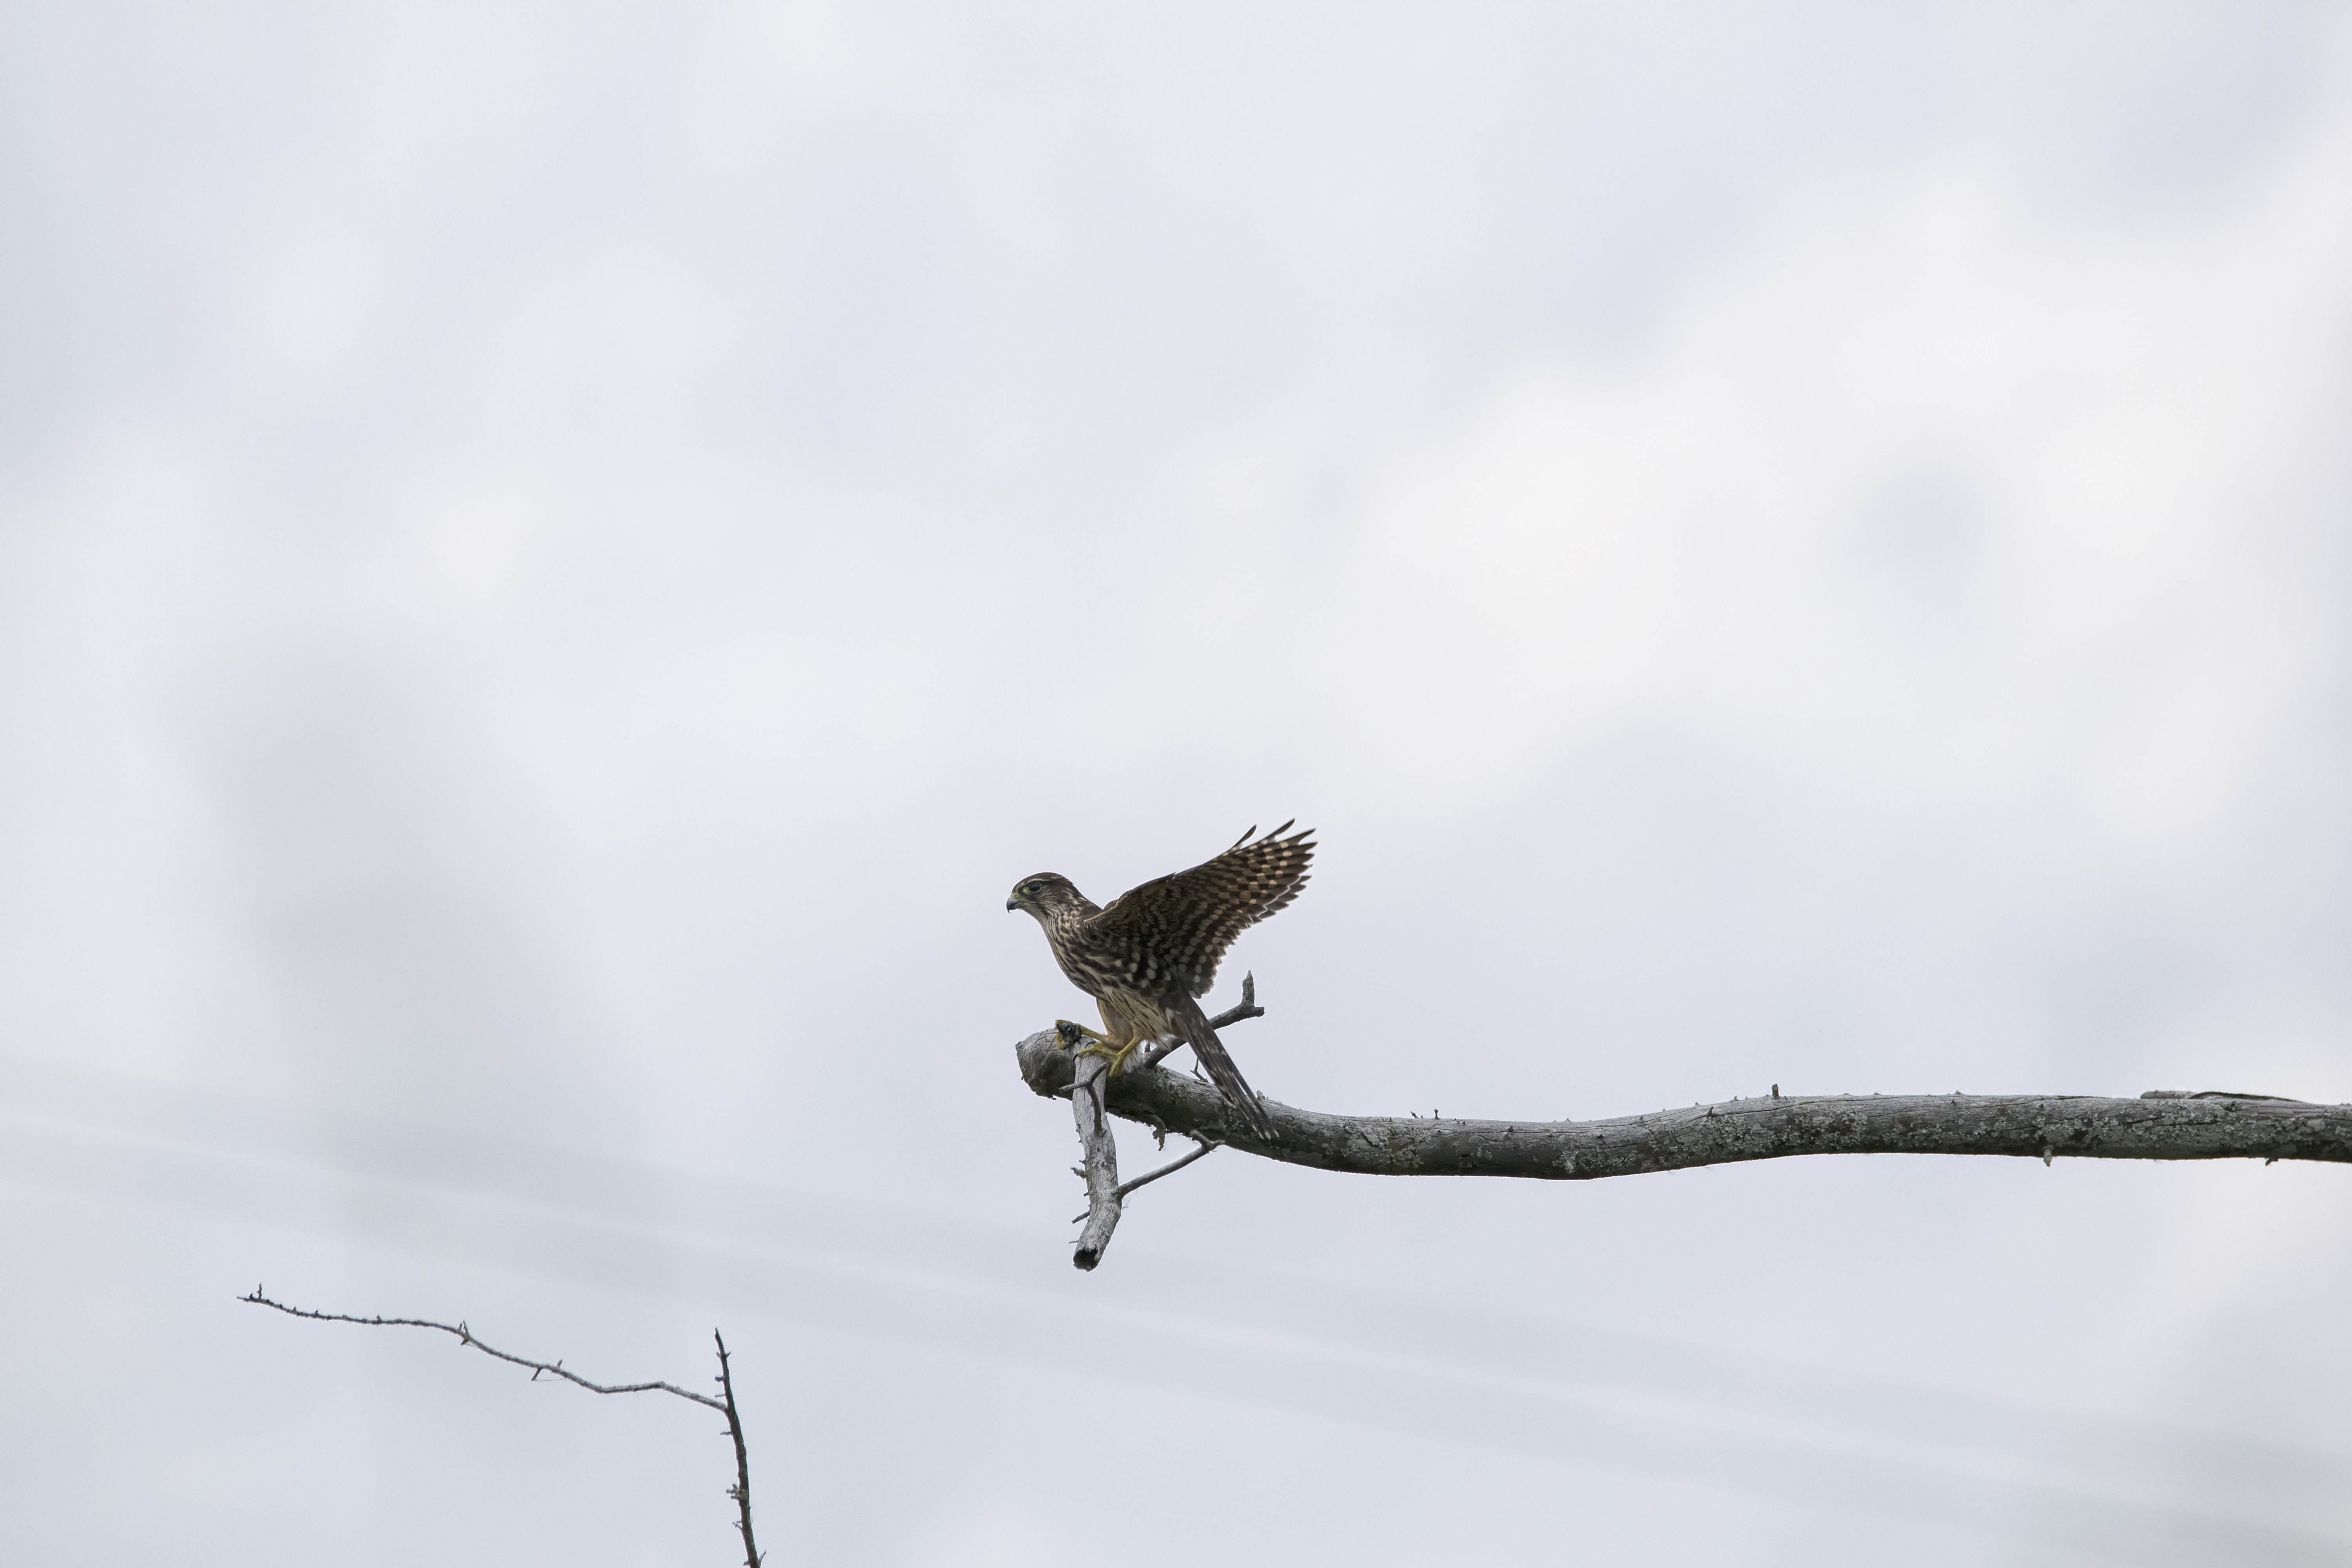
branch, bird, wing, fauna, bird of prey, canada, quebec, sherbrooke, oiseau, faucon, merillon, merlin, perching bird